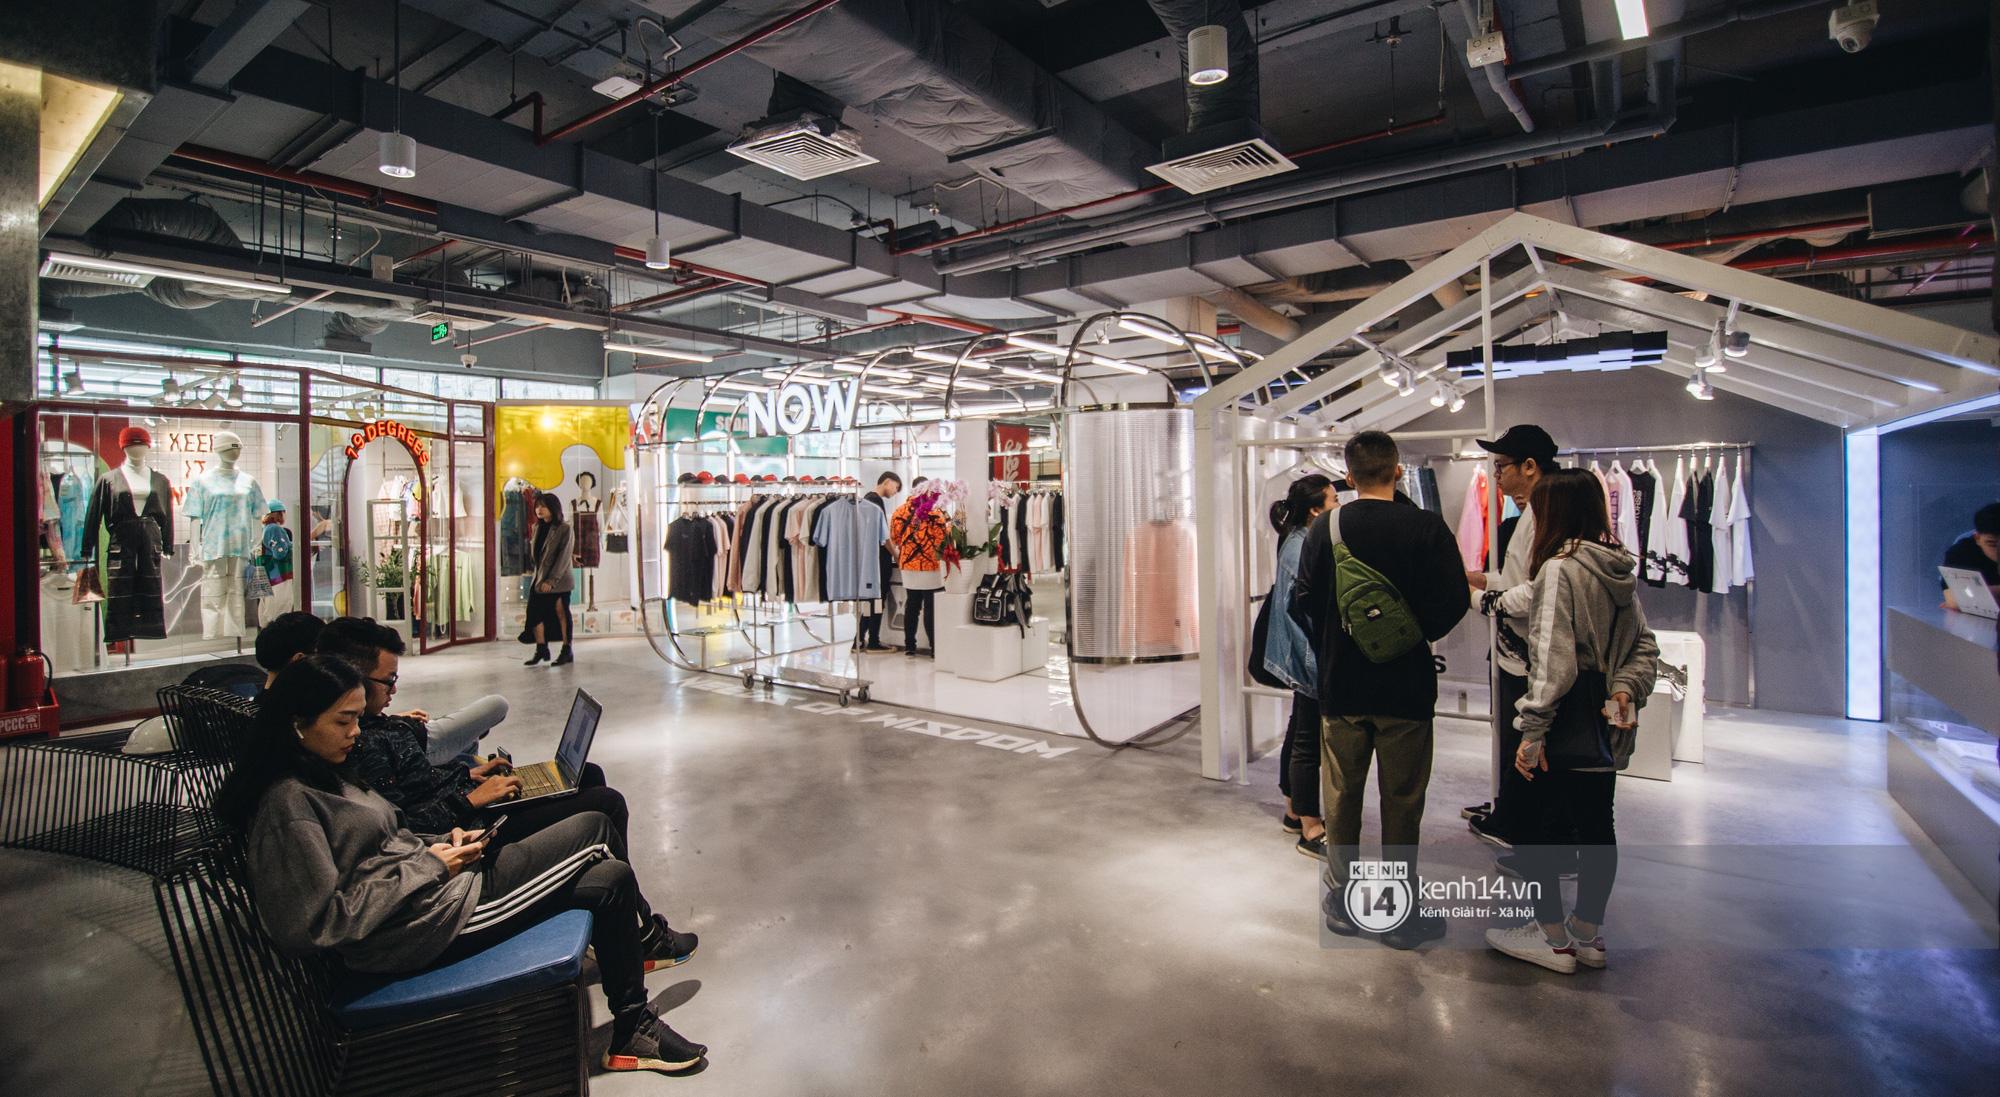
có nhiều người xuất hiện ở khu vực bày bán quần áo